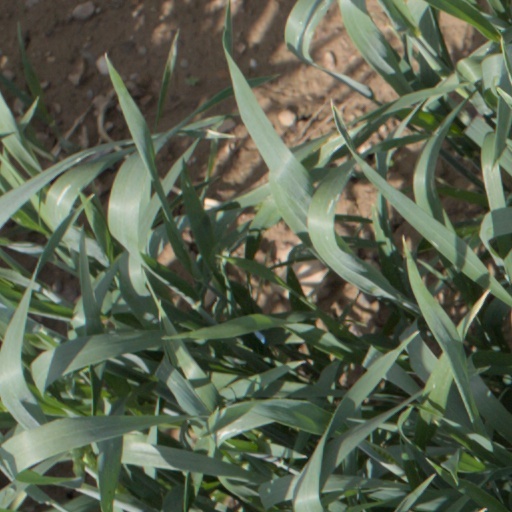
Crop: wheat